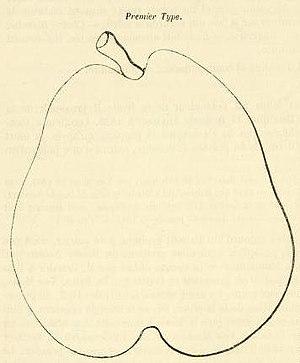
Duchesse d'Angoulême- 1er type-dictionnaire de pomologie, 1867, André Leroy (1801-1875).
La Duchesse d'Angoulême désigne une variété de poire.